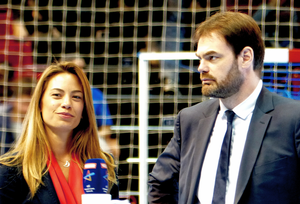
Bruno Martini, ancien gardien de but de handball et actuel manager du PSG Handball, au micro d'Anne-Laure Bonnet (beIN SPORTS) lors du match des quarts de finale de Ligue des Champions PSG/Veszprém. Le 19 avril 2014.
Anne-Laure Bonnet, née le 30 juillet 1978, est une journaliste de sport et animatrice française de télévision travaillant pour la chaine beIN Sports de 2013 à 2020.